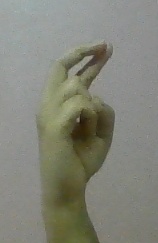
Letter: zay